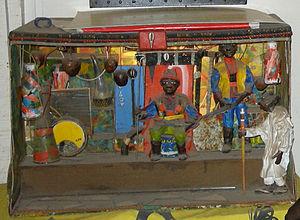
Damel est le titre donné aux souverains du Cayor – un royaume historique situé à l'ouest de l'actuel Sénégal.
Kocc Barma Fall est un philosophe sénégalais. De son vrai nom Birima Maxuréja Demba Xolé Faal, Kocc Barma Fall fut certainement le plus grand penseur et philosophe sénégalais et l'un des plus grands en Afrique. Son imagination fertile, sa vivacité d'esprit et ses maximes métaphoriques font partie de l'univers de la culture wolof. « Suñu màam kocc », comme l'appellent affectueusement les Sénégalais, était aussi soucieux de l'injustice des damels envers le peuple. Durant toute sa vie il a eu à affronter certains Damels jugés injustes et tyranniques.
Le Royaume du Cayor ou Kadior est un ancien royaume du Sénégal situé entre les fleuves Sénégal et Saloum. Les habitants du Cayor, sont appelés Adjor, ou Adior.